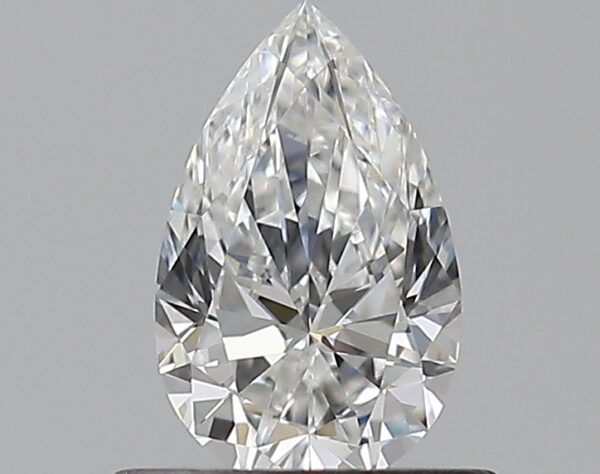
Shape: pear
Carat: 0.51
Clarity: VVS1
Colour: F
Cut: EX
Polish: EX
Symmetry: VG
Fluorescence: N
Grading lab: GIA
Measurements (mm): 7.05 x 4.39 x 2.74